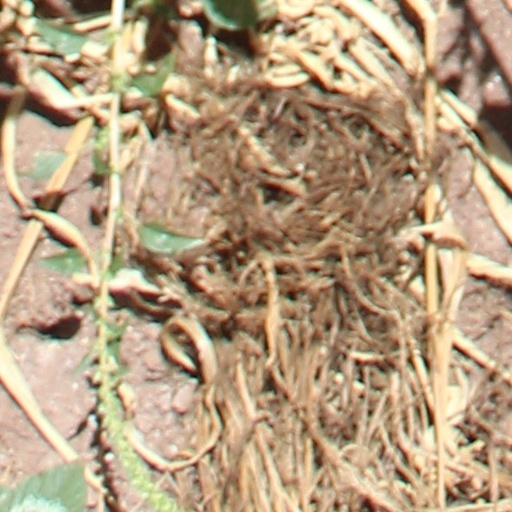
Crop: wheat